Natalie Elphicke

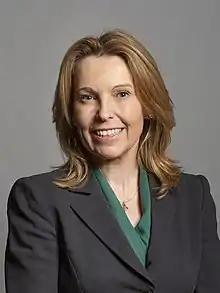
Official portrait, 2019

Natalie Cecilia Elphicke (' Ross; born 5 November 1970) is a British former politician and finance lawyer. She was elected as a member of the Conservative Party during the 2019 general election as Member of Parliament (MP) for Dover. She defected to the Labour Party on 8 May 2024, shortly before standing down at the 2024 general election.